Islamic fundamentalism in Iran

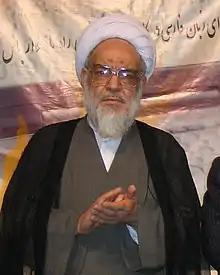
In 2006, a cleric with no university education was appointed as the head of Tehran University, Iran's symbol of modern scientific and secular institutions

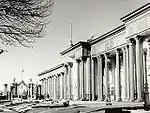
The Iranian parliament building as it appeared in the winter of 1956.

On 6 January 1978, an article appeared in the daily "Ettela'at" newspaper, insulting Ayatullah Khomeini. This has been called the moment that turned agitation into revolution as "the entire opposition" from secular middle class to urban poor "rose in his defense". Khomeini "unleashed" his partisans, and the bazaars were closed down. Frustrated youth in Qom took to the streets, six were killed. On 40th day of deaths in Qom, Tabriz saw uprising and deaths. Mullahs who had hitherto withheld support from Khomeini and his doctrines "now fell in line", providing the resources of "over 20,000 properties and buildings throughout Iran", where Muslims "gathered to talk and receive orders".